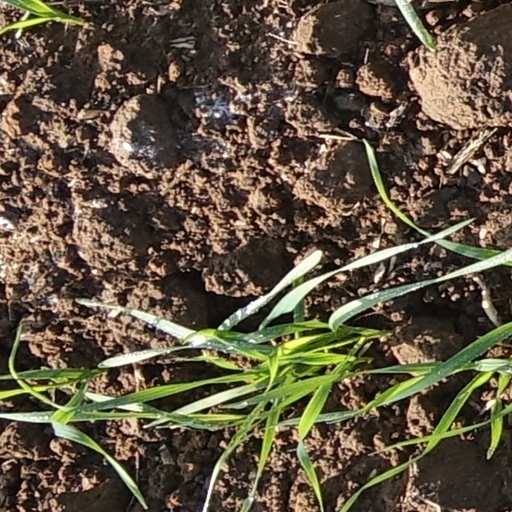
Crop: wheat